Ulric Dahlgren

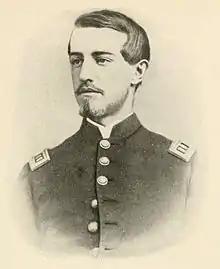
Col. Ulric Dahlgren (seen here as a captain)

Ulric Dahlgren (April 3, 1842 – March 2, 1864) was an American military officer who served as colonel in the Union Army during the American Civil War. He was the son of Union Navy Rear Admiral John A. Dahlgren and nephew to Confederate Brigadier General Charles G. Dahlgren.